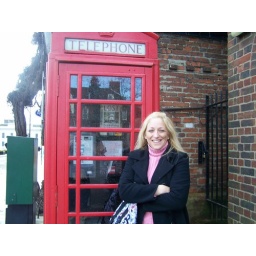
The obligatory picture by a red phone booth!